Alley of Classics, Bălți

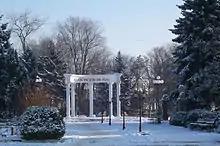

The Alley of Classics is a sculptural complex located in Bălți, Moldova.